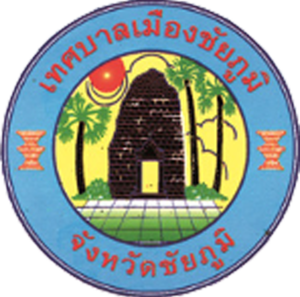
Chaiyaphum est une ville de la région Nord-Est de la Thaïlande. En 2006, elle comptait 37 490 habitants.